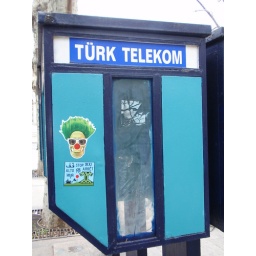
Stelleconfuse Tour - Stop indiscrimate deforastation but Plant-a-Tree and Biodpi sticker on telephone box in Istanbul